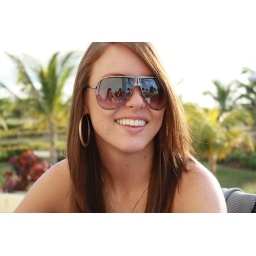
I just liked how you can see everyone sitting at the table in the reflection of her sun glasses